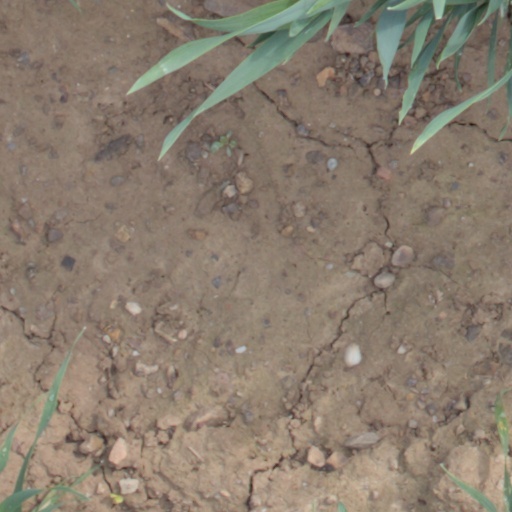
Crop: wheat